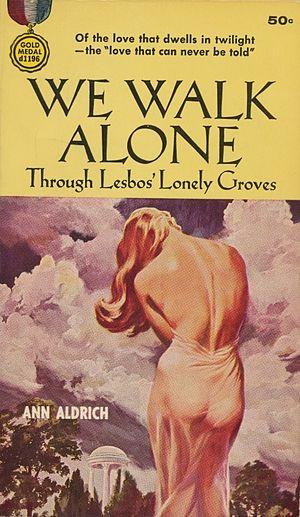
Couverture de ""We Walk Alone"" par Ann Aldrich (nom de plume de Marijane Meaker), 1955. Illustration de John J. Floherty Jr."
Gold Medal Books était une maison d'édition américaine lancée par Fawcett Publications en 1950 et connue pour être à l'origine de l'introduction du livre de poche, publication innovante à l'époque.
John J. Floherty Jr., né en 1907 et décédé en 1977, était un illustrateur américain.
Marijane Meaker, née le 27 mai 1927 à Auburn, est une romancière américaine.